André Hellé

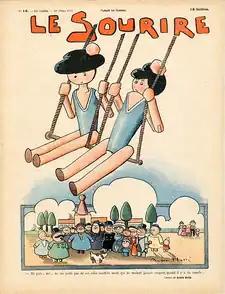
"Le Sourire", cover from 16 April 1910

In the late 1920s, he did decorative work at several summer camps and schools. He was a regular participant in the , and the Salon d'Automne, where he oversaw the book section. In 1942, he completed his memoirs, "Les Souvenirs d'un Petit Garçon", covering what he describes as an extended childhood.